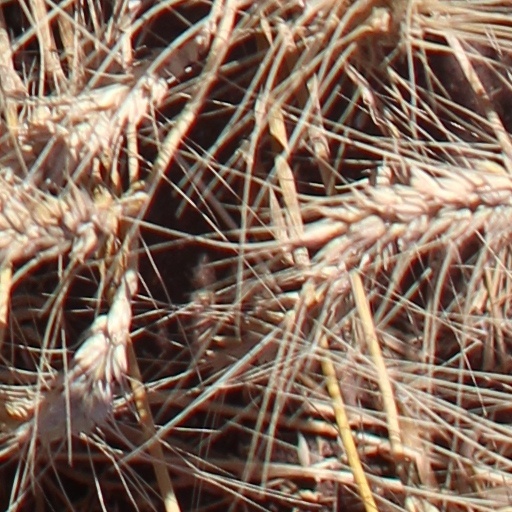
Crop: wheat